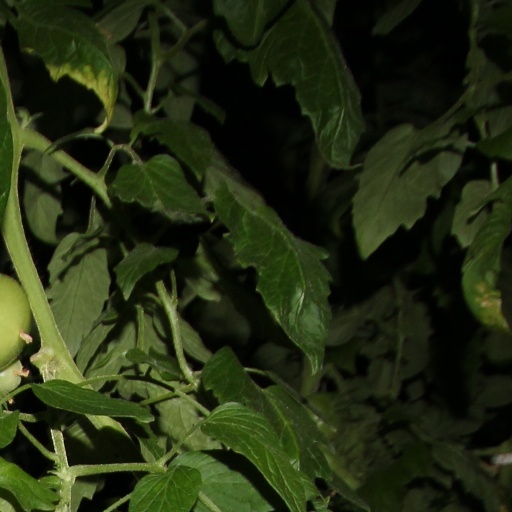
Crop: tomato